List of Doctors characters introduced in 2005–2006

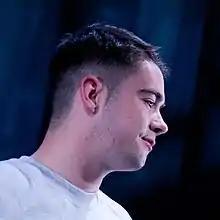
Jack McMullen portrayed Will in 2006, before he was recast.

Will Hurran, initially portrayed by Jack McMullen, first appeared in an episode broadcast on 6 September 2006. He was introduced as the nephew of established character Jimmi Clay (Adrian Lewis Morgan). He returned in 2018, with the role having been recast to Robin Morrissey. He is reintroduced as a nurse who works in Liverpool. In Liverpool, Will witnesses Adrian Coleman (Mark Noble) molest a patient by groping her. Will tells Steph Lynn (Tara Wells) about what he saw, but as Adrian is a clinical lead in the hospital, she tries to discourage Will from taking it higher. Will calls Jimmi for advice, and Jimmi is shocked when Will turns up on his doorstep, and the pair catch up. Will does not know Jimmi has obsessive–compulsive disorder (OCD) and his messy habits annoy Jimmi.